Canada–Poland relations

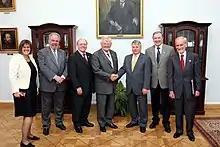
Visit of the Speaker of the Senate of Canada Noël Kinsella to the Senate of Poland in 2007

Later in 1990, Mazowiecki was eliminated in the first round of the presidential election by Stanisław Tymiński, a Polish-Canadian businessman claiming to be very wealthy who returned home to run for president. In the second round of the election, Tymiński was defeated by Wałęsa.